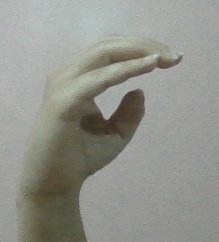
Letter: jeem